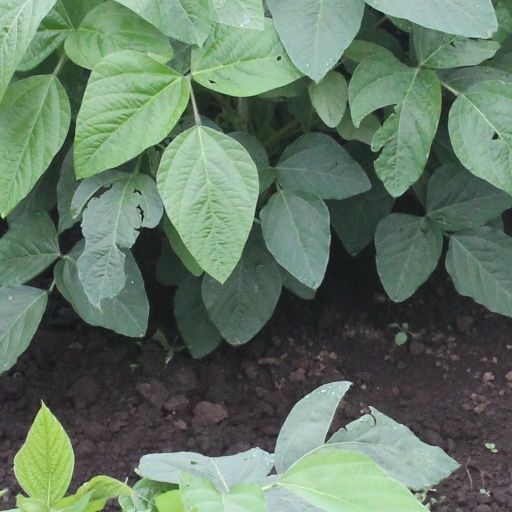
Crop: soybean